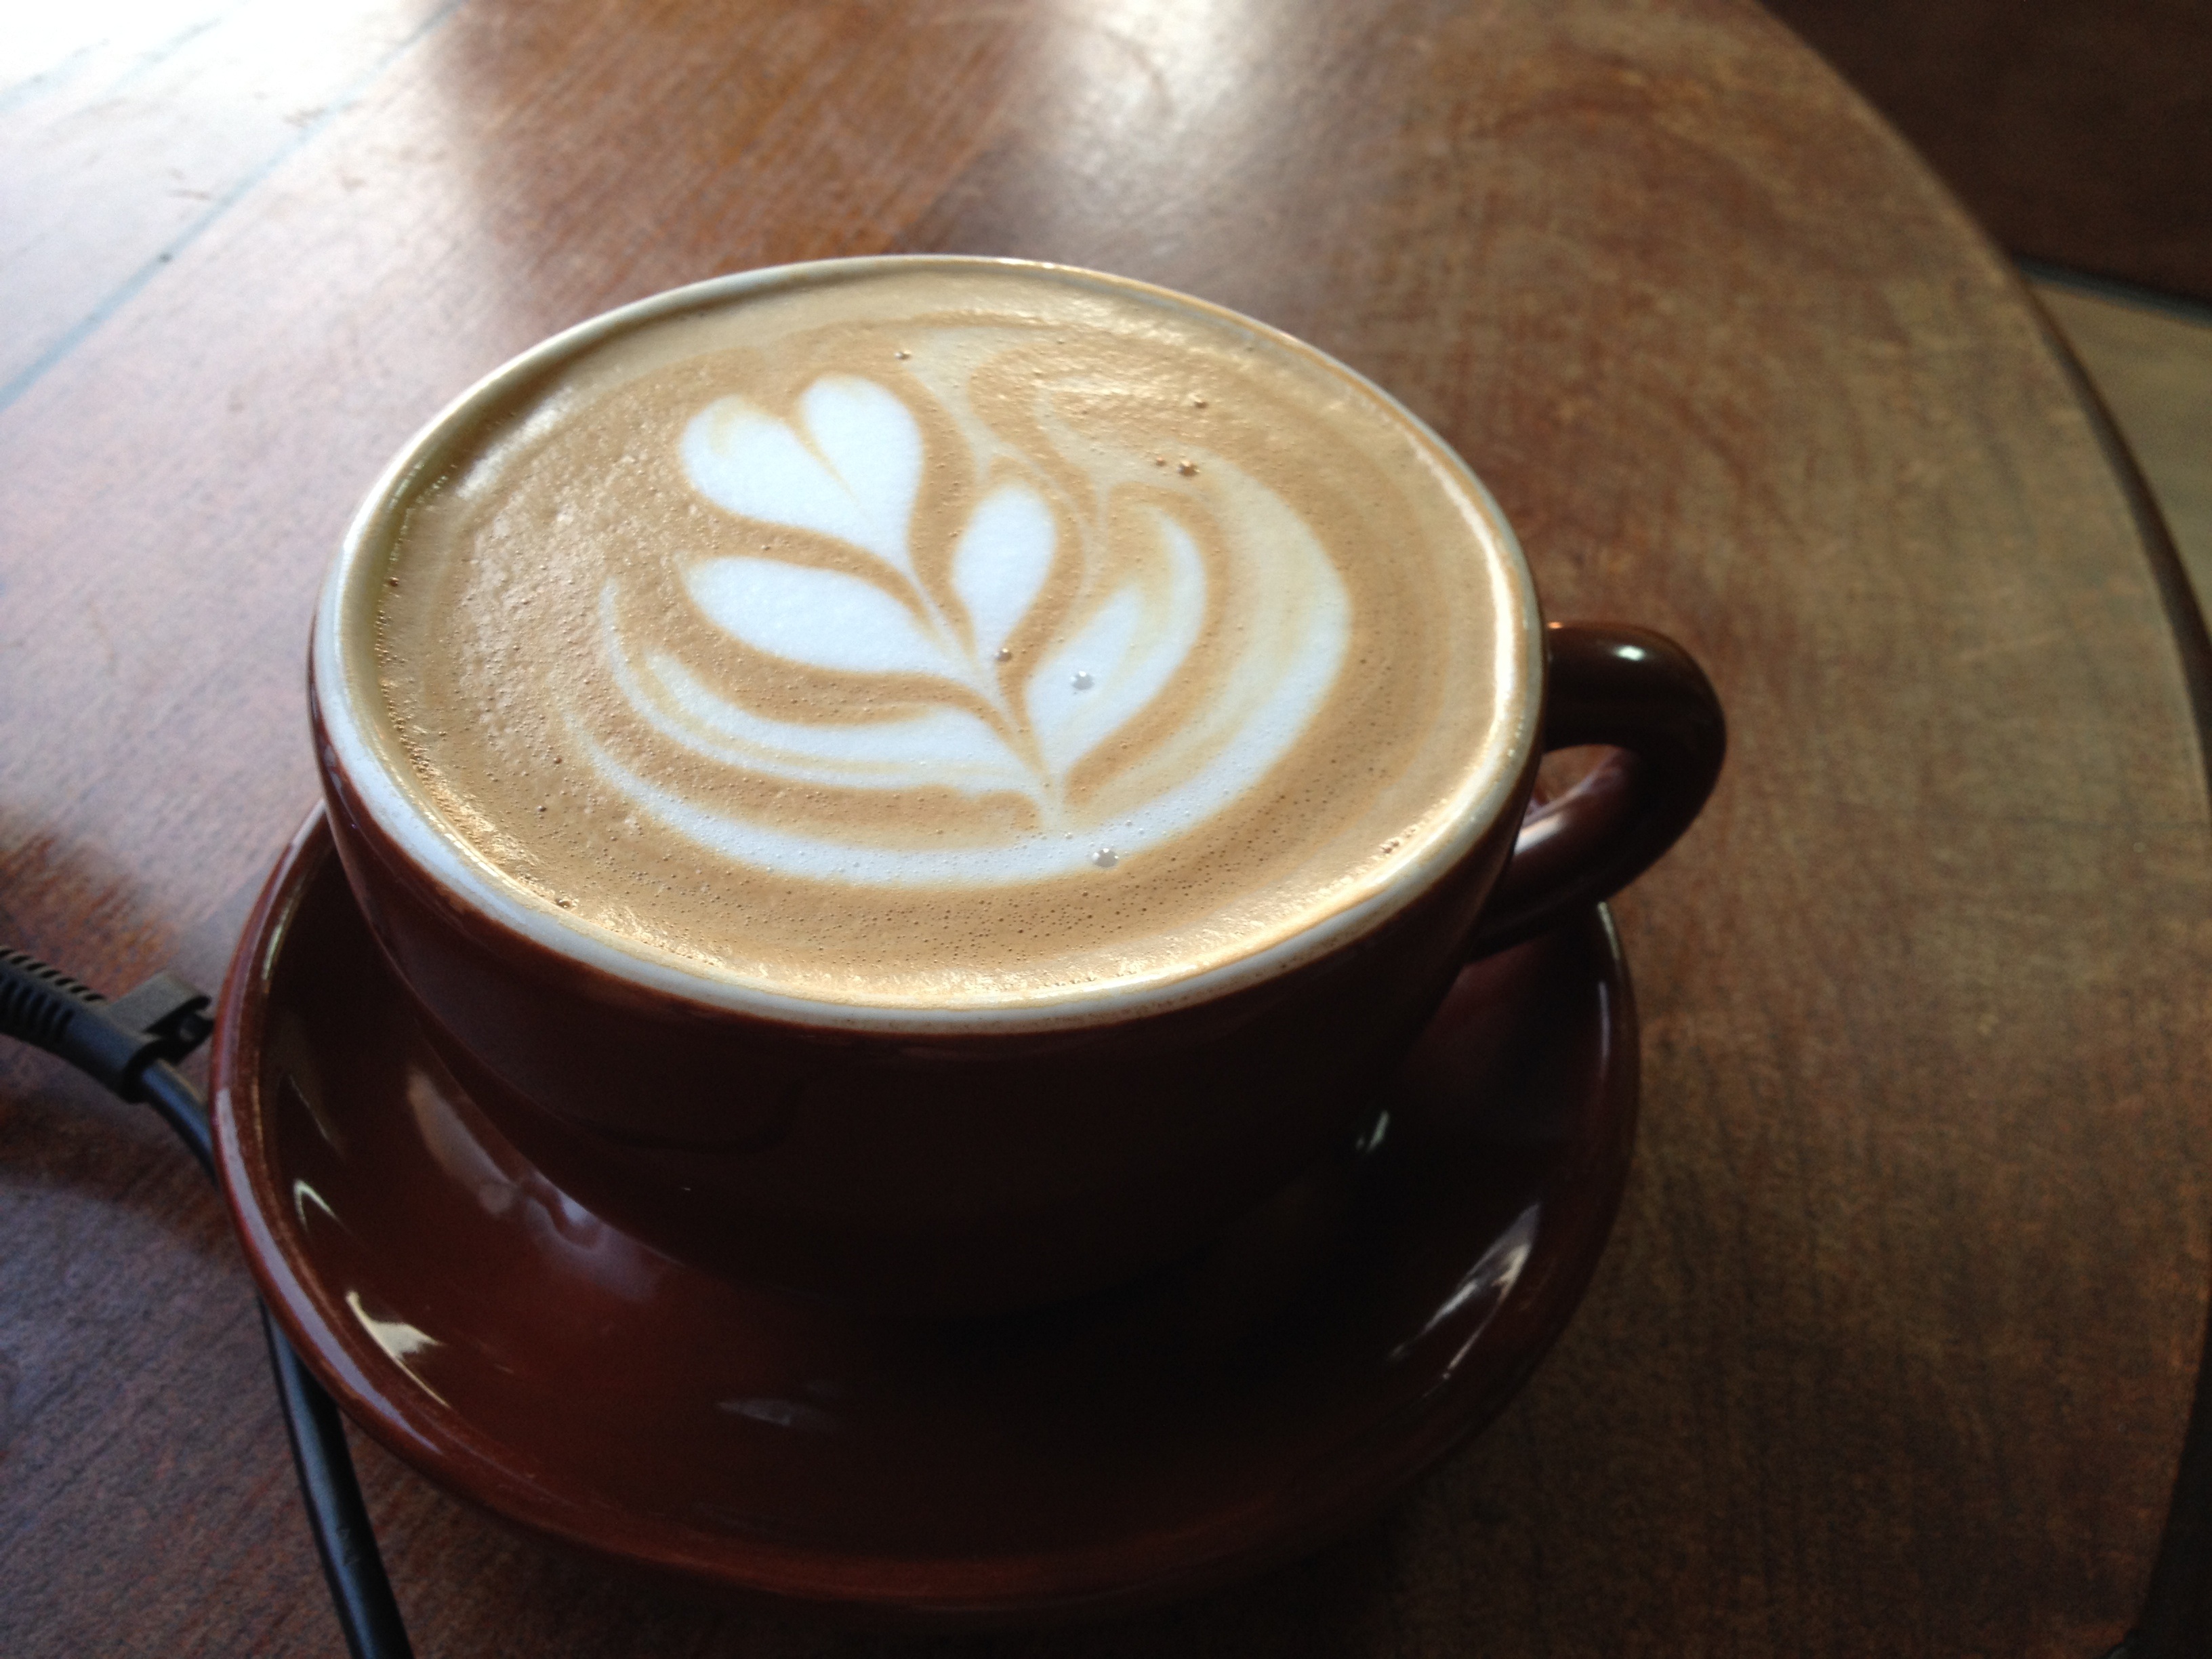
cafe, coffee, morning, aroma, cup, latte, cappuccino, beverage, drink, espresso, mug, caffeine, happy, flavor, flat white, caf au lait, cortado, caff macchiato, coffee milk, ristretto